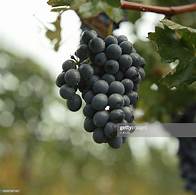
Label: Grapes